Tai chi

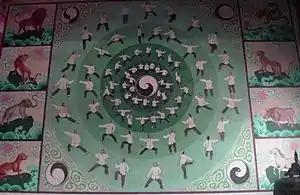
Painting in , illustrating according to the Chen style of tai chi

Tai chi practices involving weapons also exist. Weapons training and fencing applications often employ: